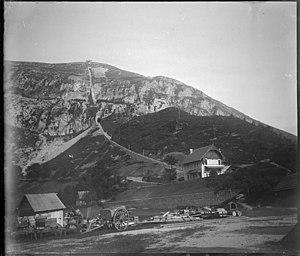
Le Funiculaire du Pic du Jer est un funiculaire qui relie la ville de Lourdes au sommet du Pic du Jer.